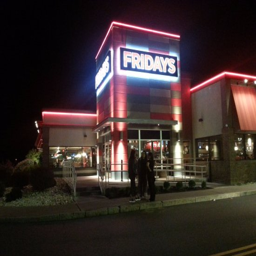
steak restaurant : the attractive facade at the entrance